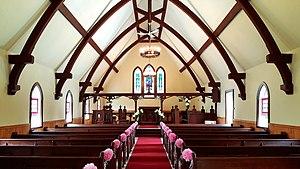
St-Andrew La Tuque - juillet 2016
L'église Saint-Andrew de La Tuque est une église paroissiale anglicane désacralisée en 2010 située dans la région touristique de la Mauricie au Québec. Cette église, construite en 1911, a été l’unique lieu de culte anglican de la ville de La Tuque. Elle est reconnue comme patrimoine culturel immobilier par le gouvernement du Québec et est inscrite au circuit patrimonial de la Mauricie.